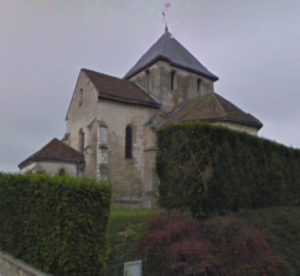
Eglise de Nuisement sur Coole
Nuisement-sur-Coole /nɥizmɑ̃syʁkɔl/ est une commune française, située dans le département de la Marne en région Grand Est.